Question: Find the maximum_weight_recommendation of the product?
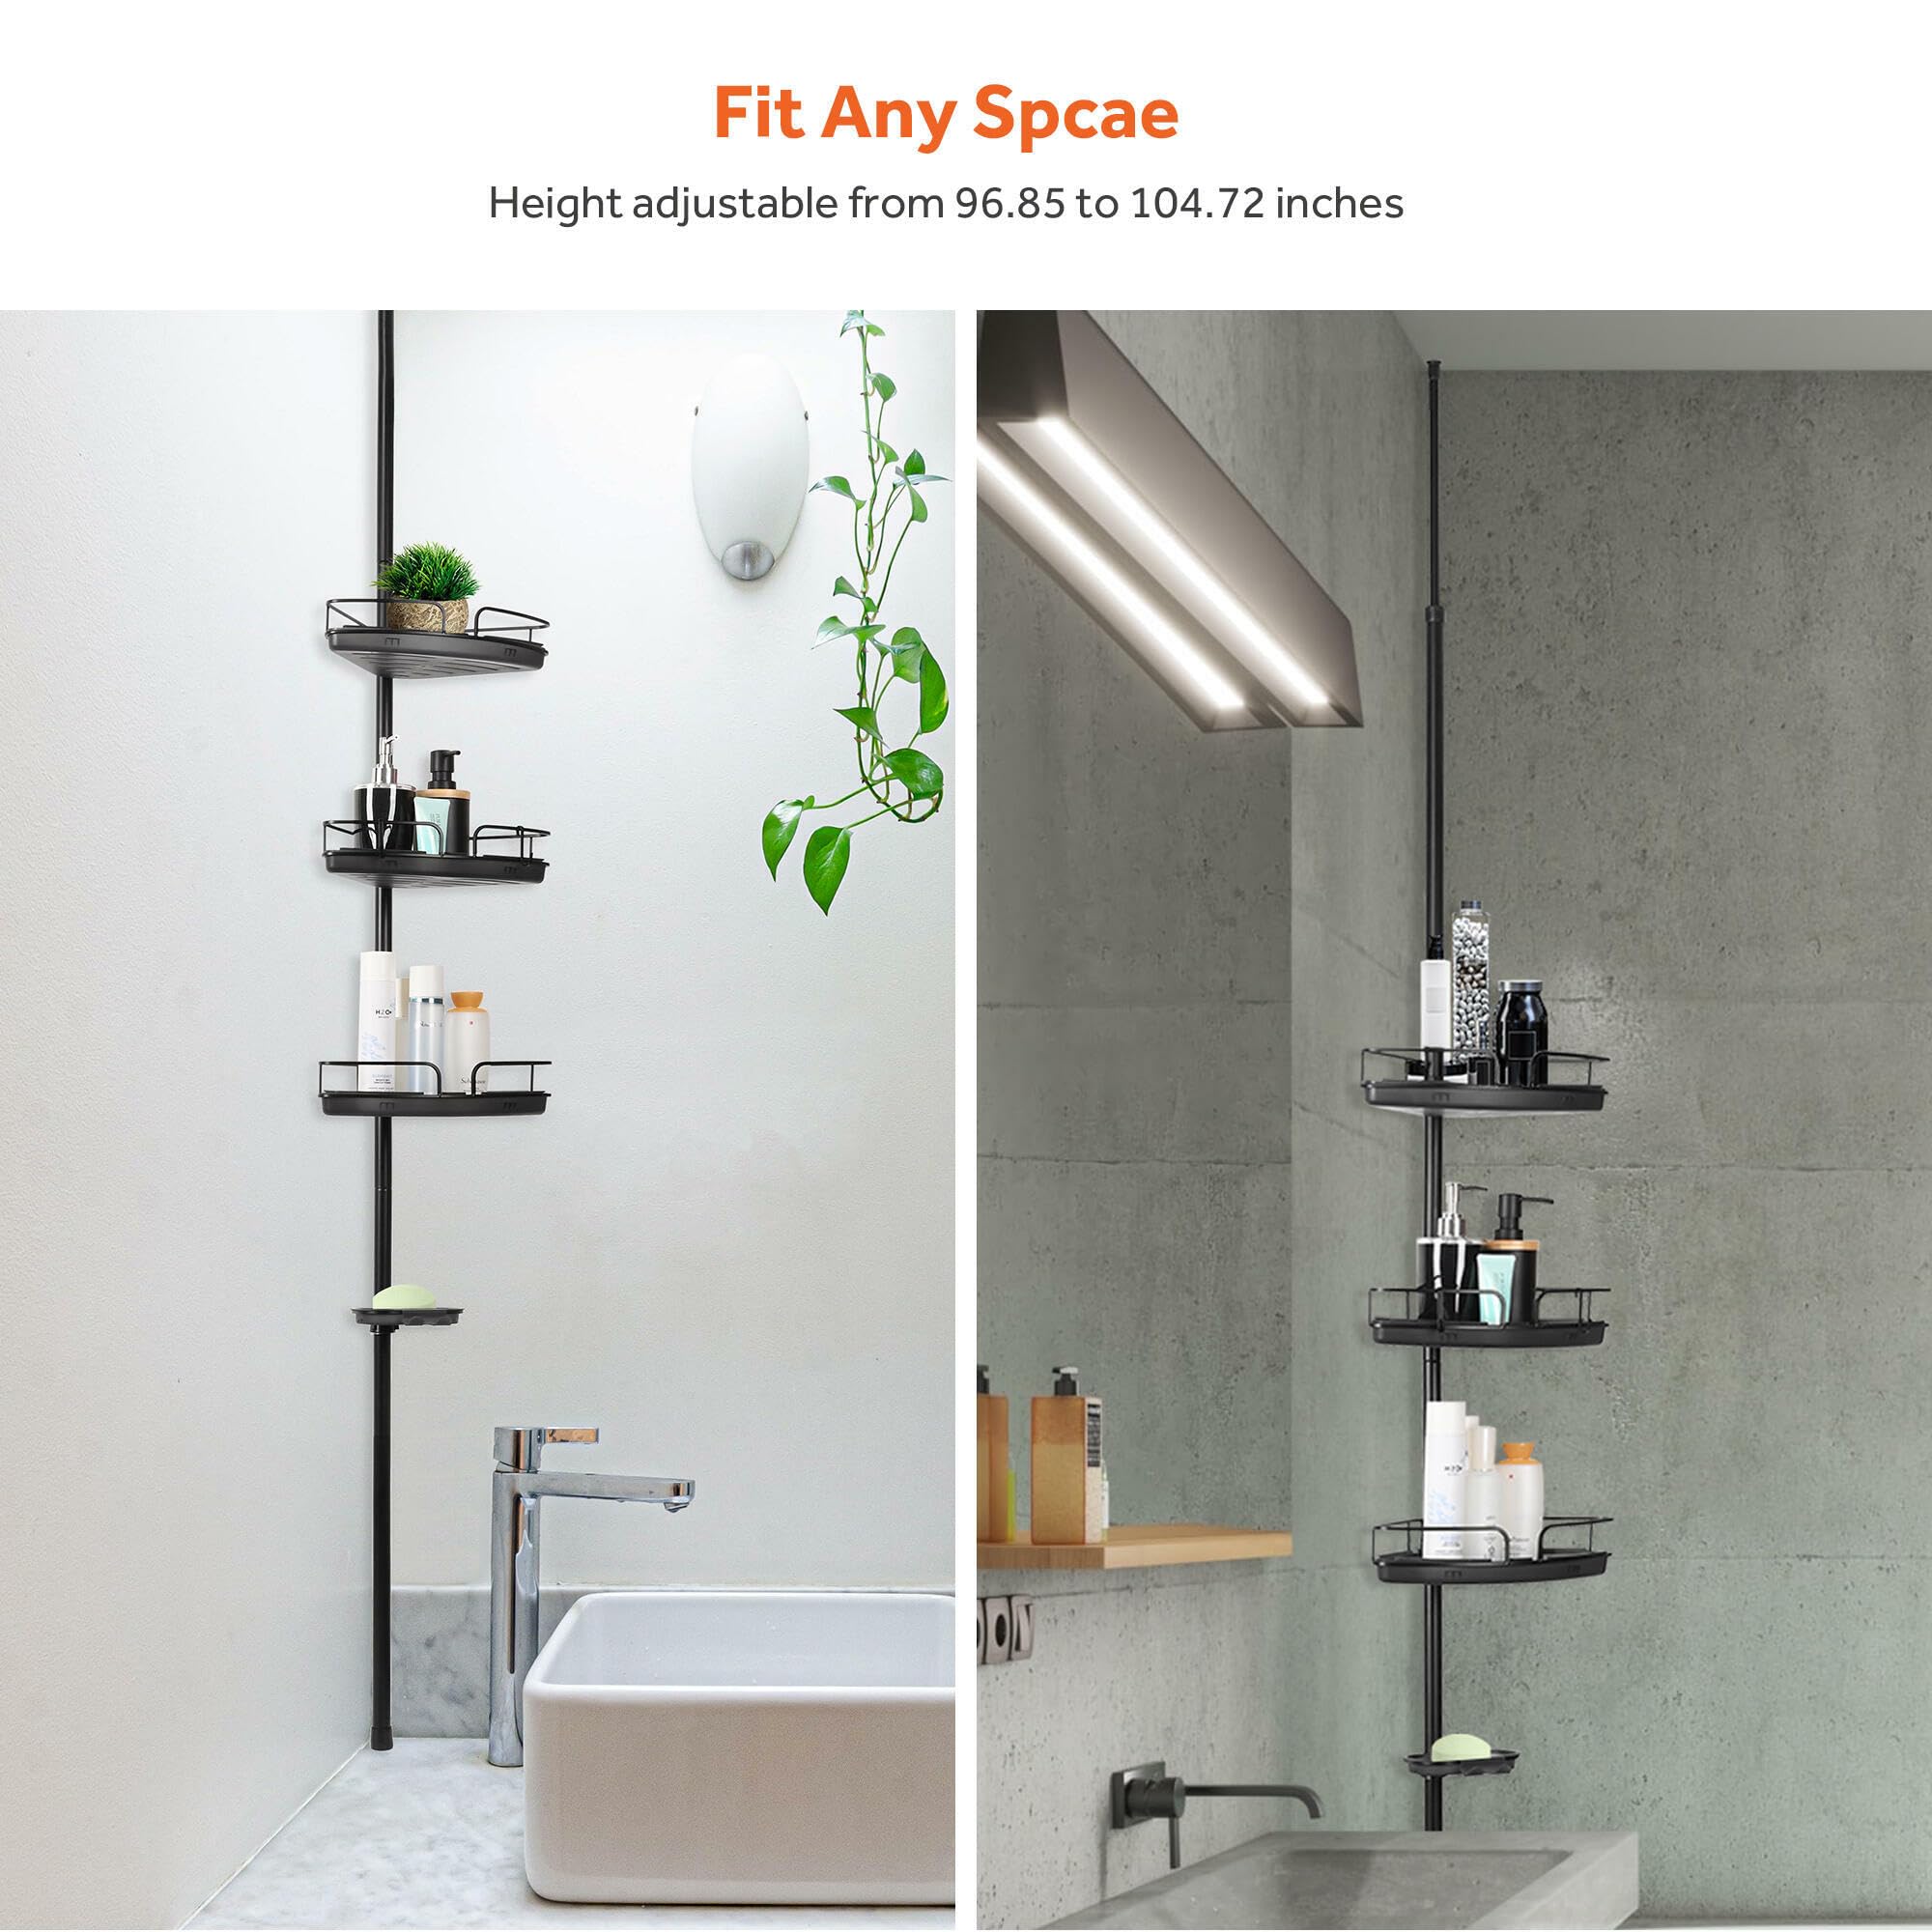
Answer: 96.85 ton